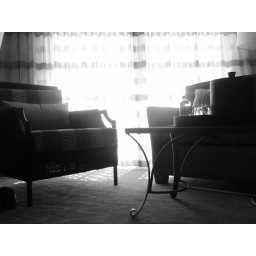
My hotel room sitting area, in black and white.